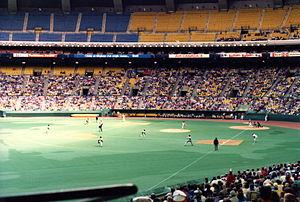
Une partie des Expos de Montréal au Stade olympique durant la saison 1986
Les Expos de Montréal étaient une franchise de baseball de la Ligue majeure de baseball de 1969 à 2004 ayant pour domicile la ville de Montréal, au Québec, Canada.
Le stade olympique de Montréal est un stade omnisports couvert d'une capacité de 56 000 places, pouvant être aménagé jusqu'à une capacité de 65 000 places, conçu par l'architecte français Roger Taillibert et construit pour les Jeux olympiques d'été de 1976. Emblématique de la ville de Montréal, il demeure un édifice controversé vu à la fois comme un chef-d’œuvre d'architecture et comme un éléphant blanc.